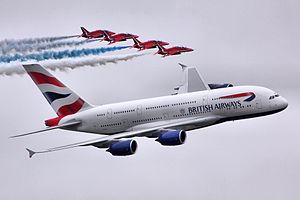
British Airways
Et British Airways Airbus A380 sammen med Red Arrows.
British Airways er det nationale britiske flyselskab og et af Europas største og det flyselskab, der har flest afgange over Atlanten.